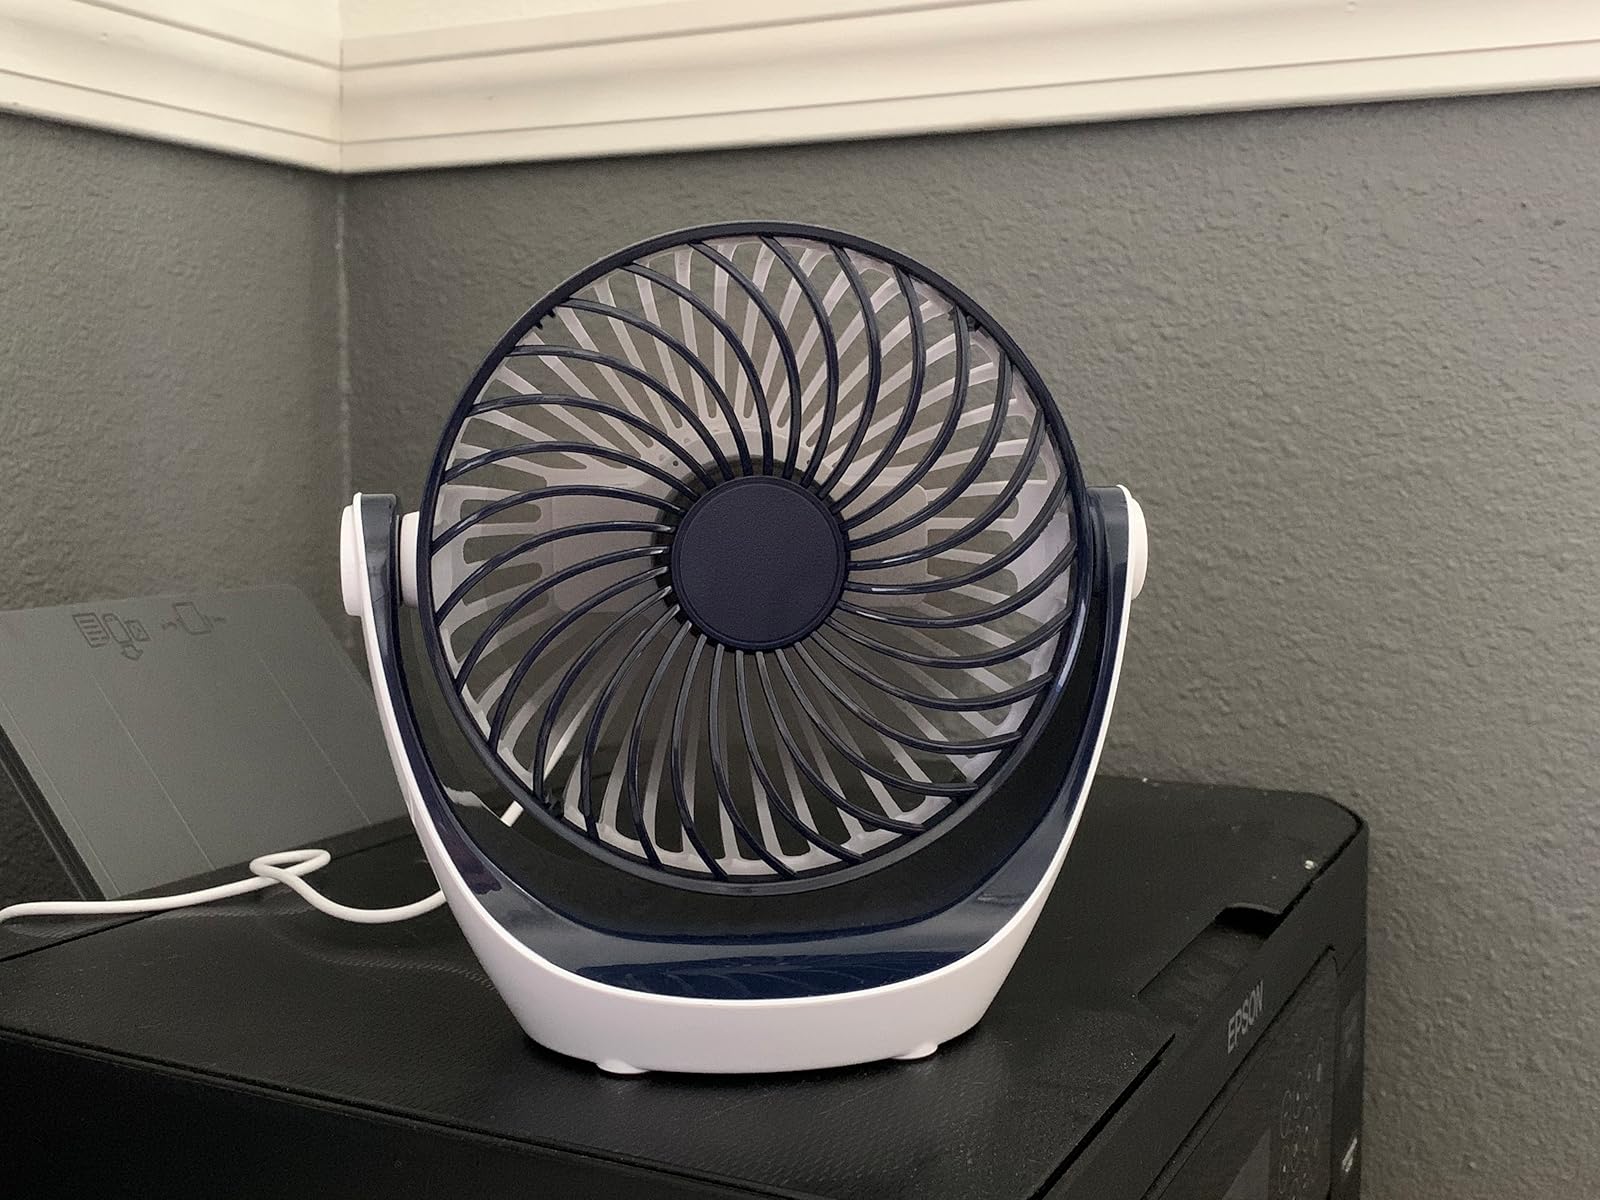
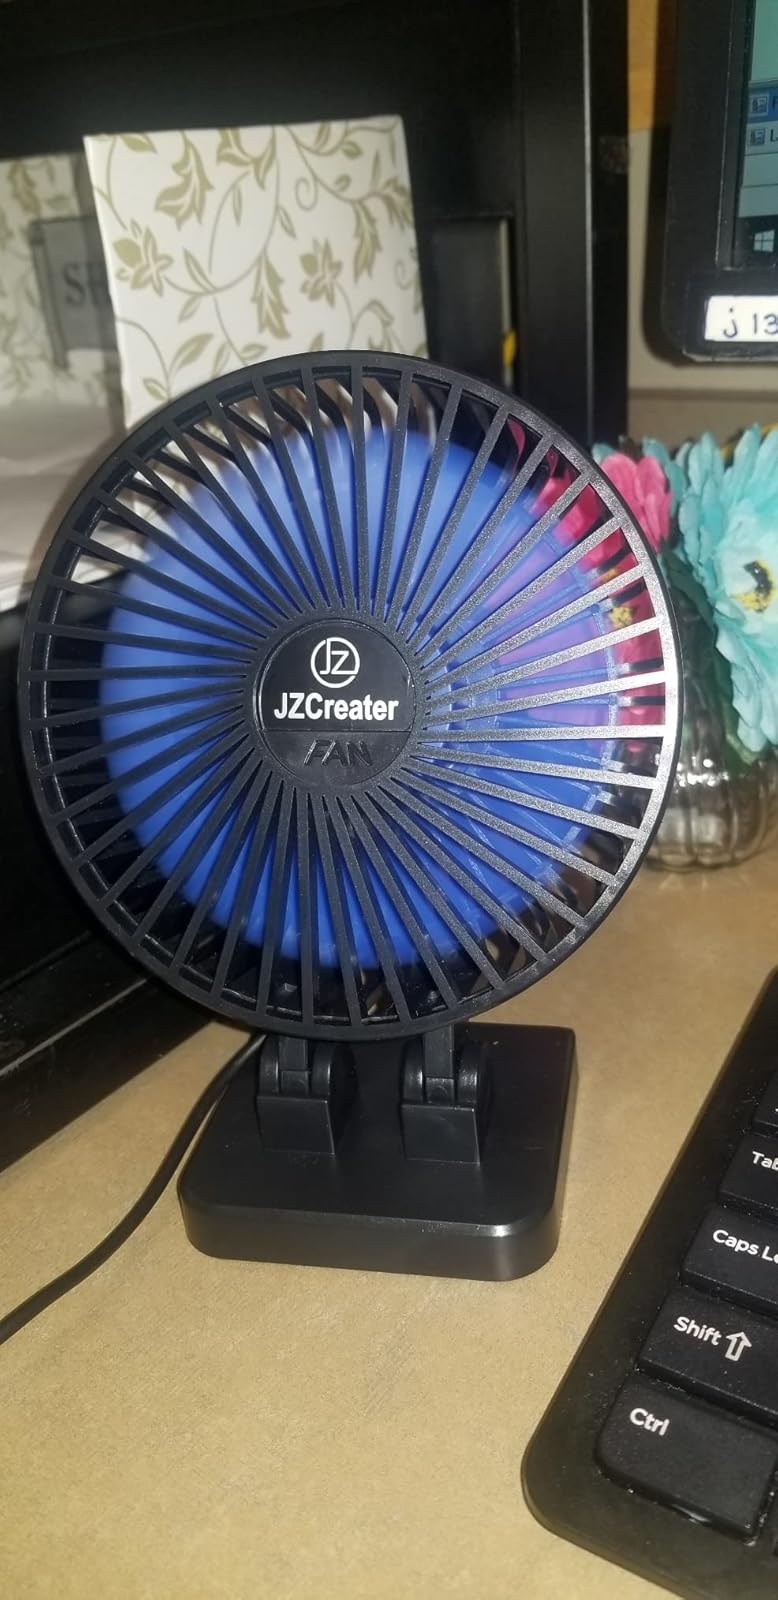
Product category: fan
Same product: no